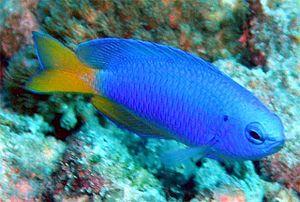
Pomacentrus est un genre de poissons de la famille des Pomacentridae.